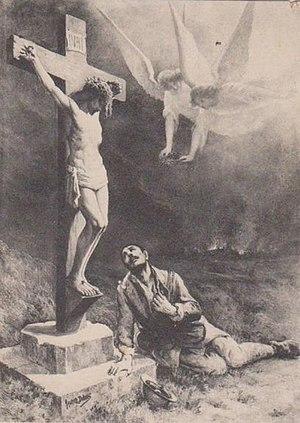
Maurice Dubois, est un artiste-peintre, né le 4 juin 1869 à Bordeaux et mort le 30 mai 1944 à Preignac.